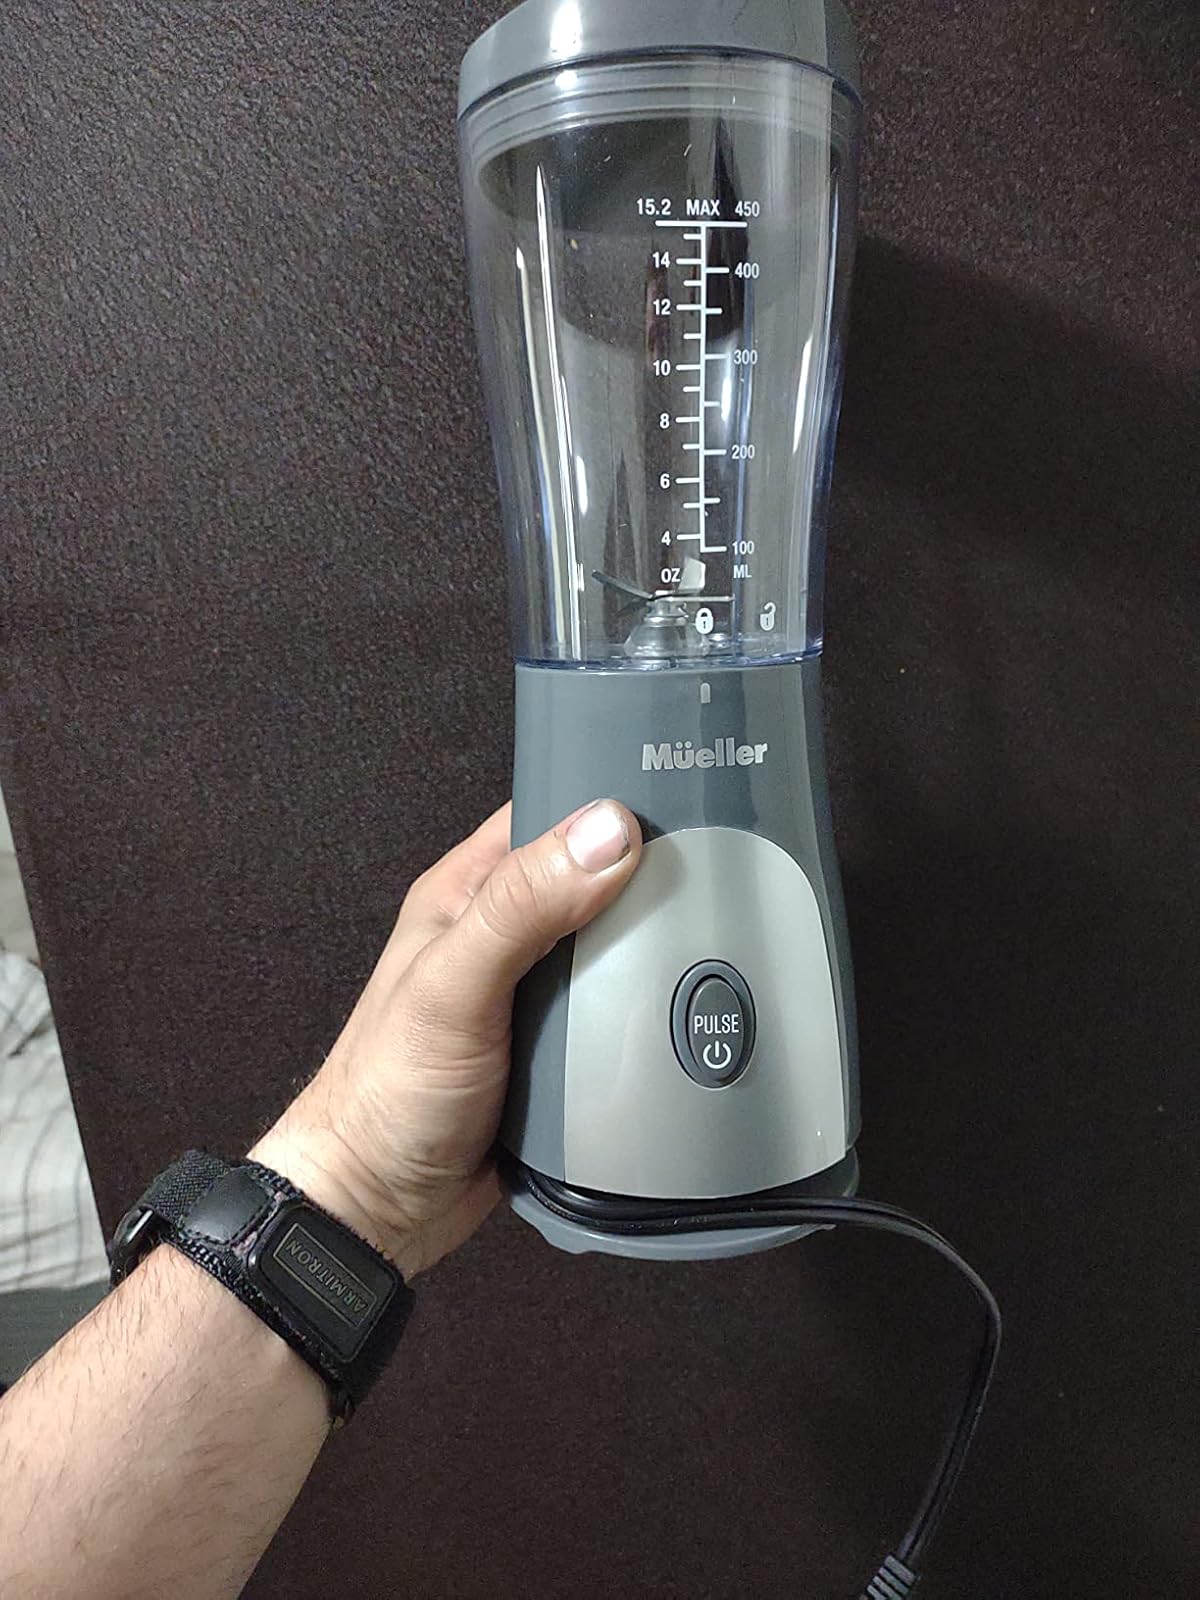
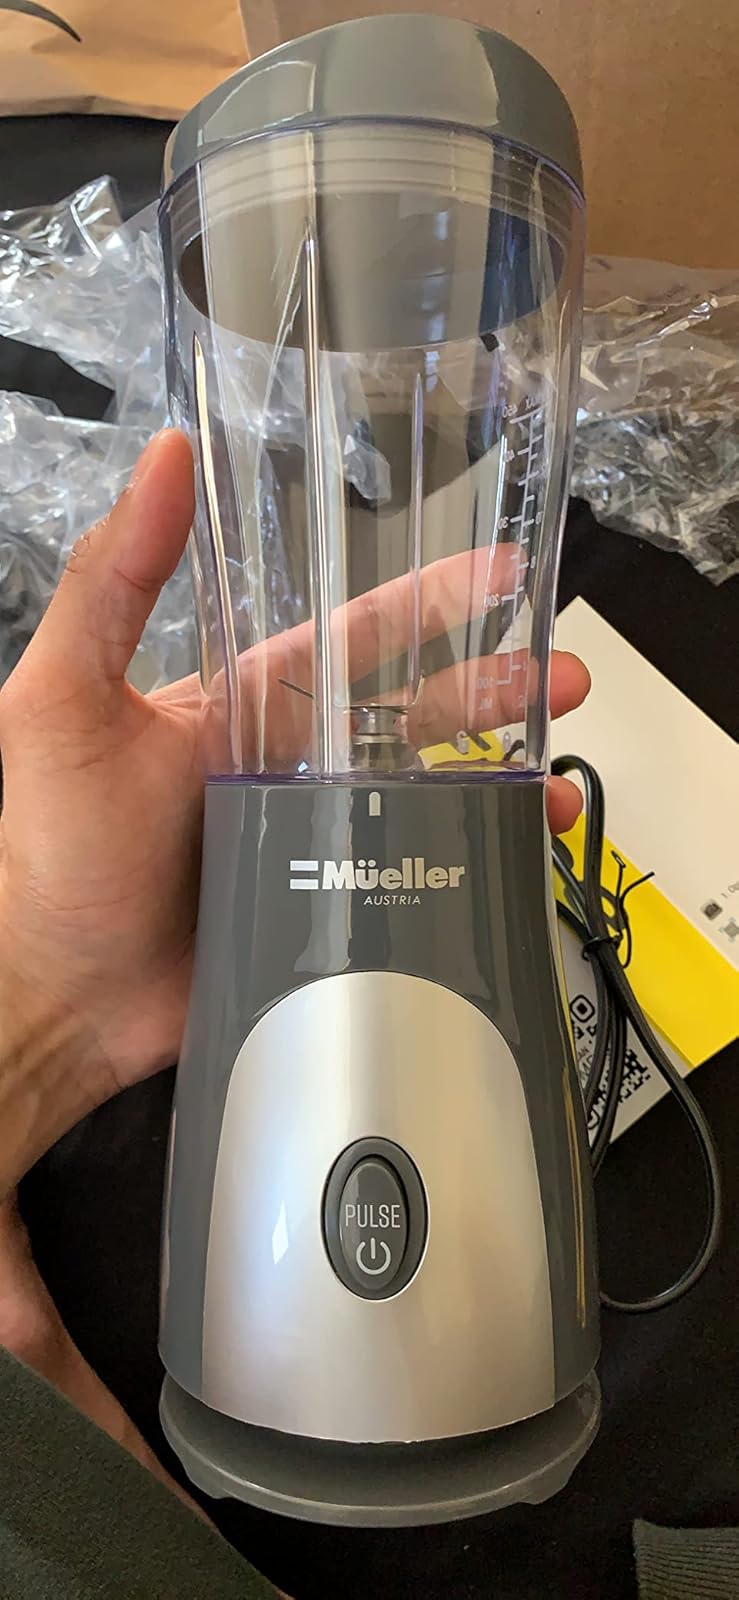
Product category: items_blender
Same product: yes